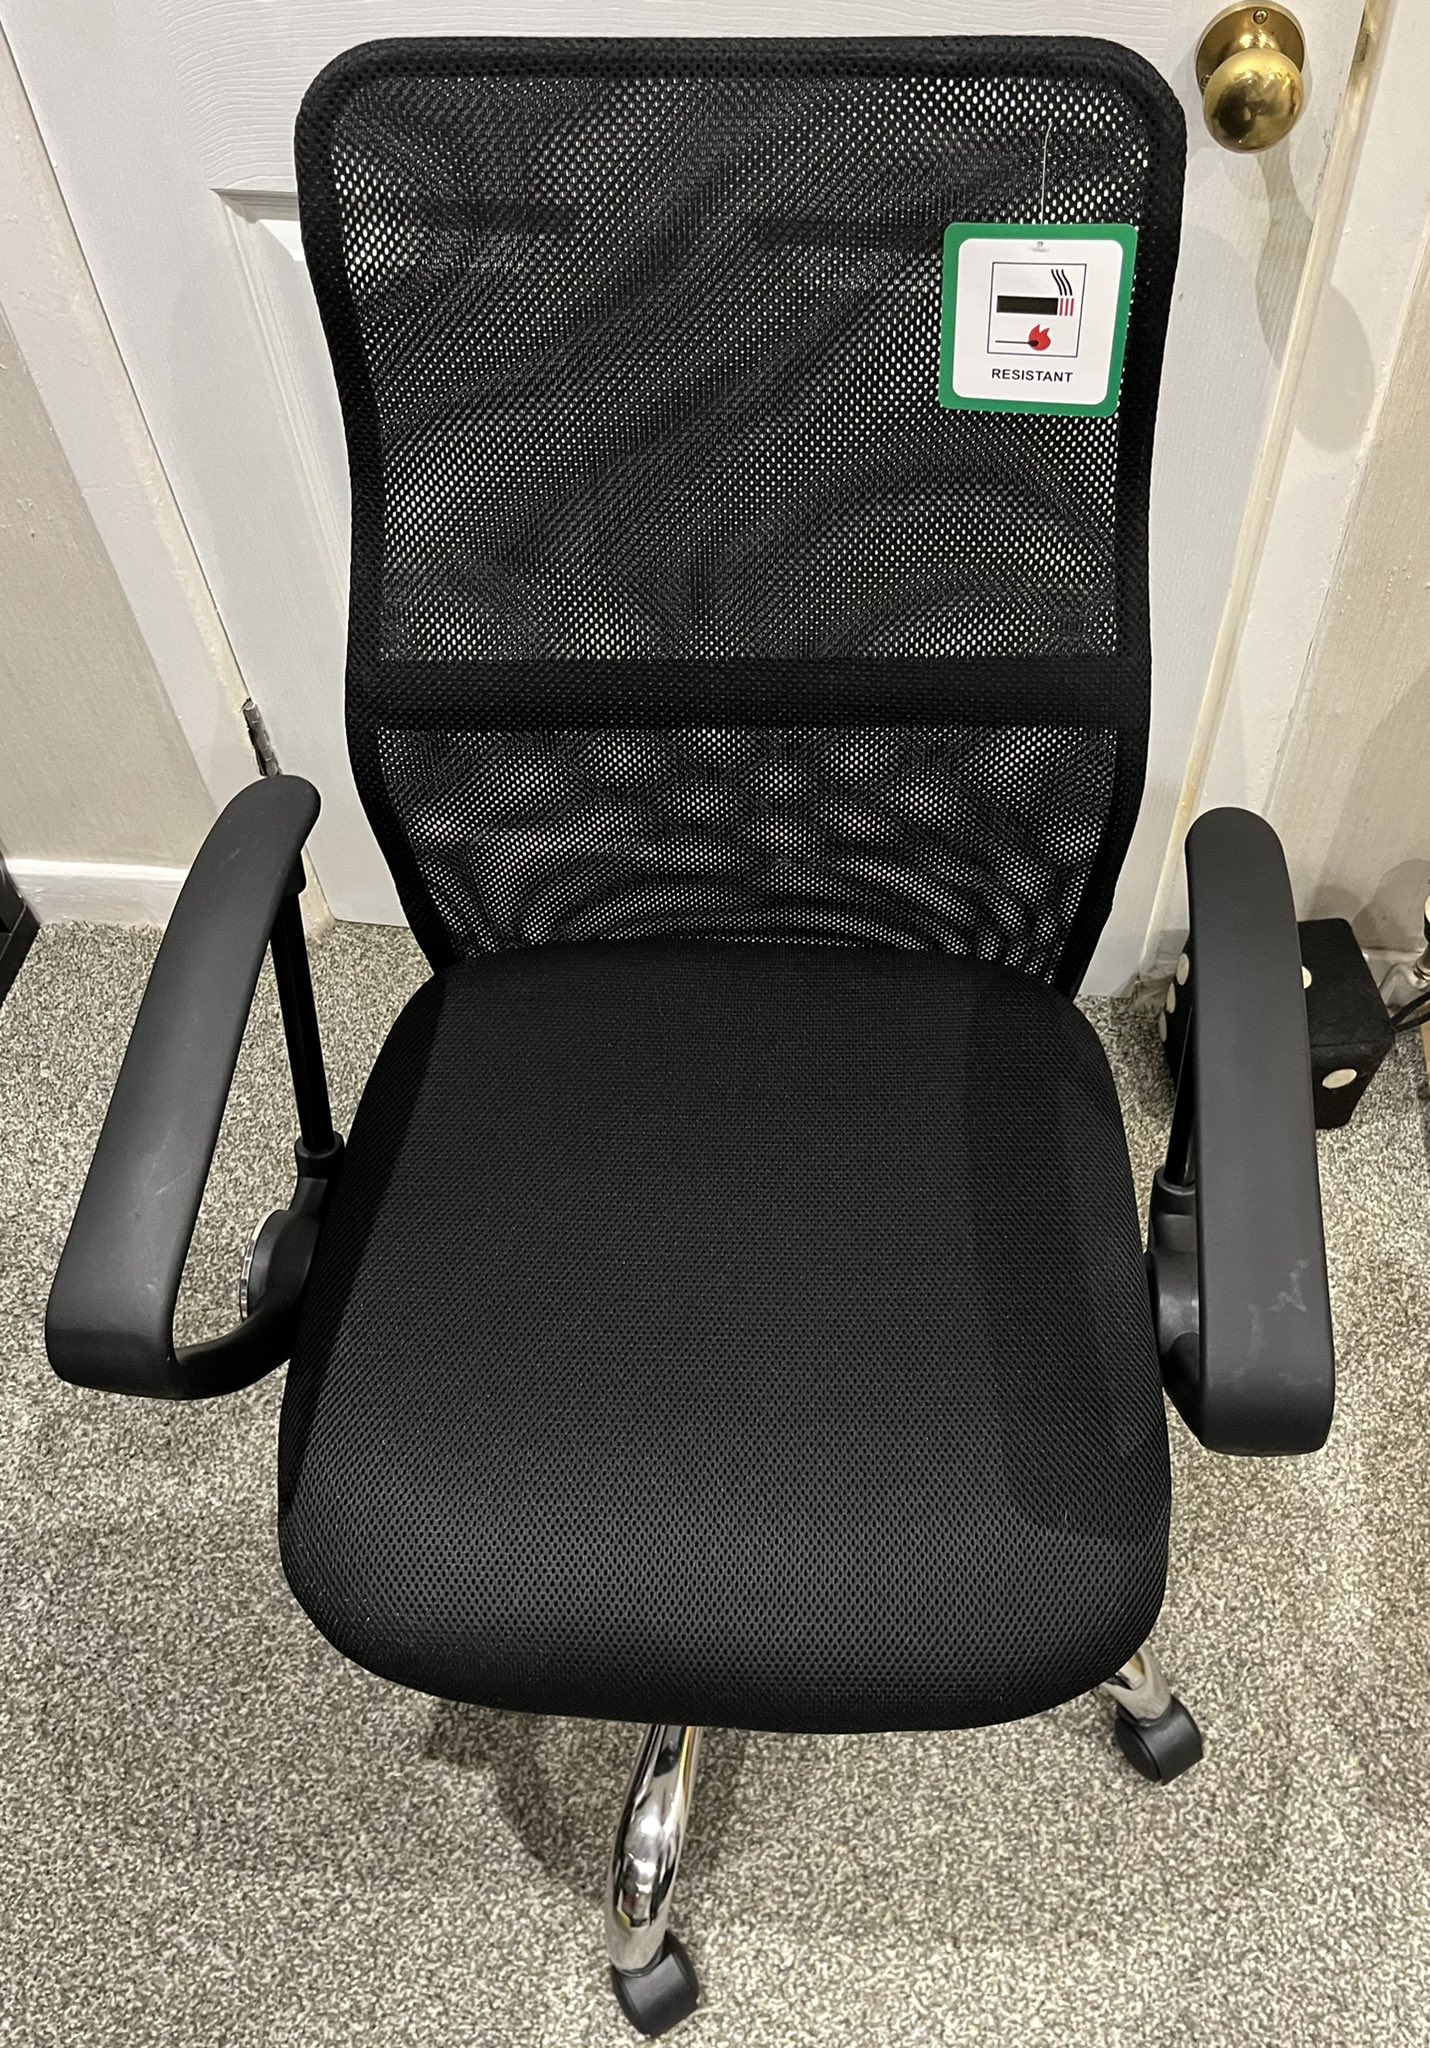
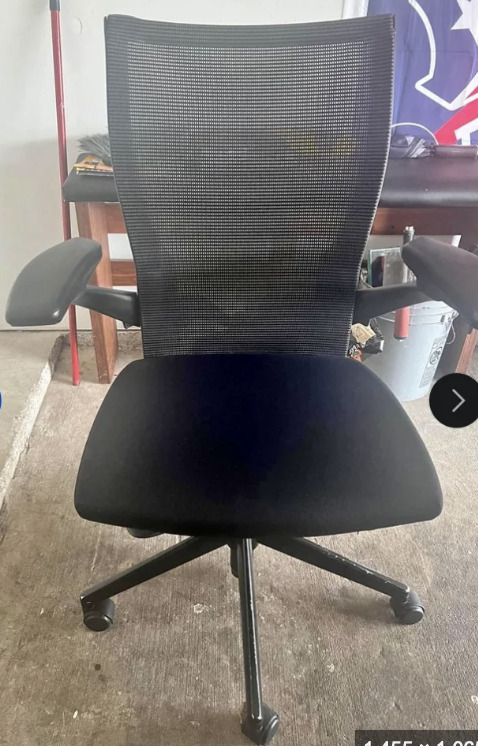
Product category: items_chair
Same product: no